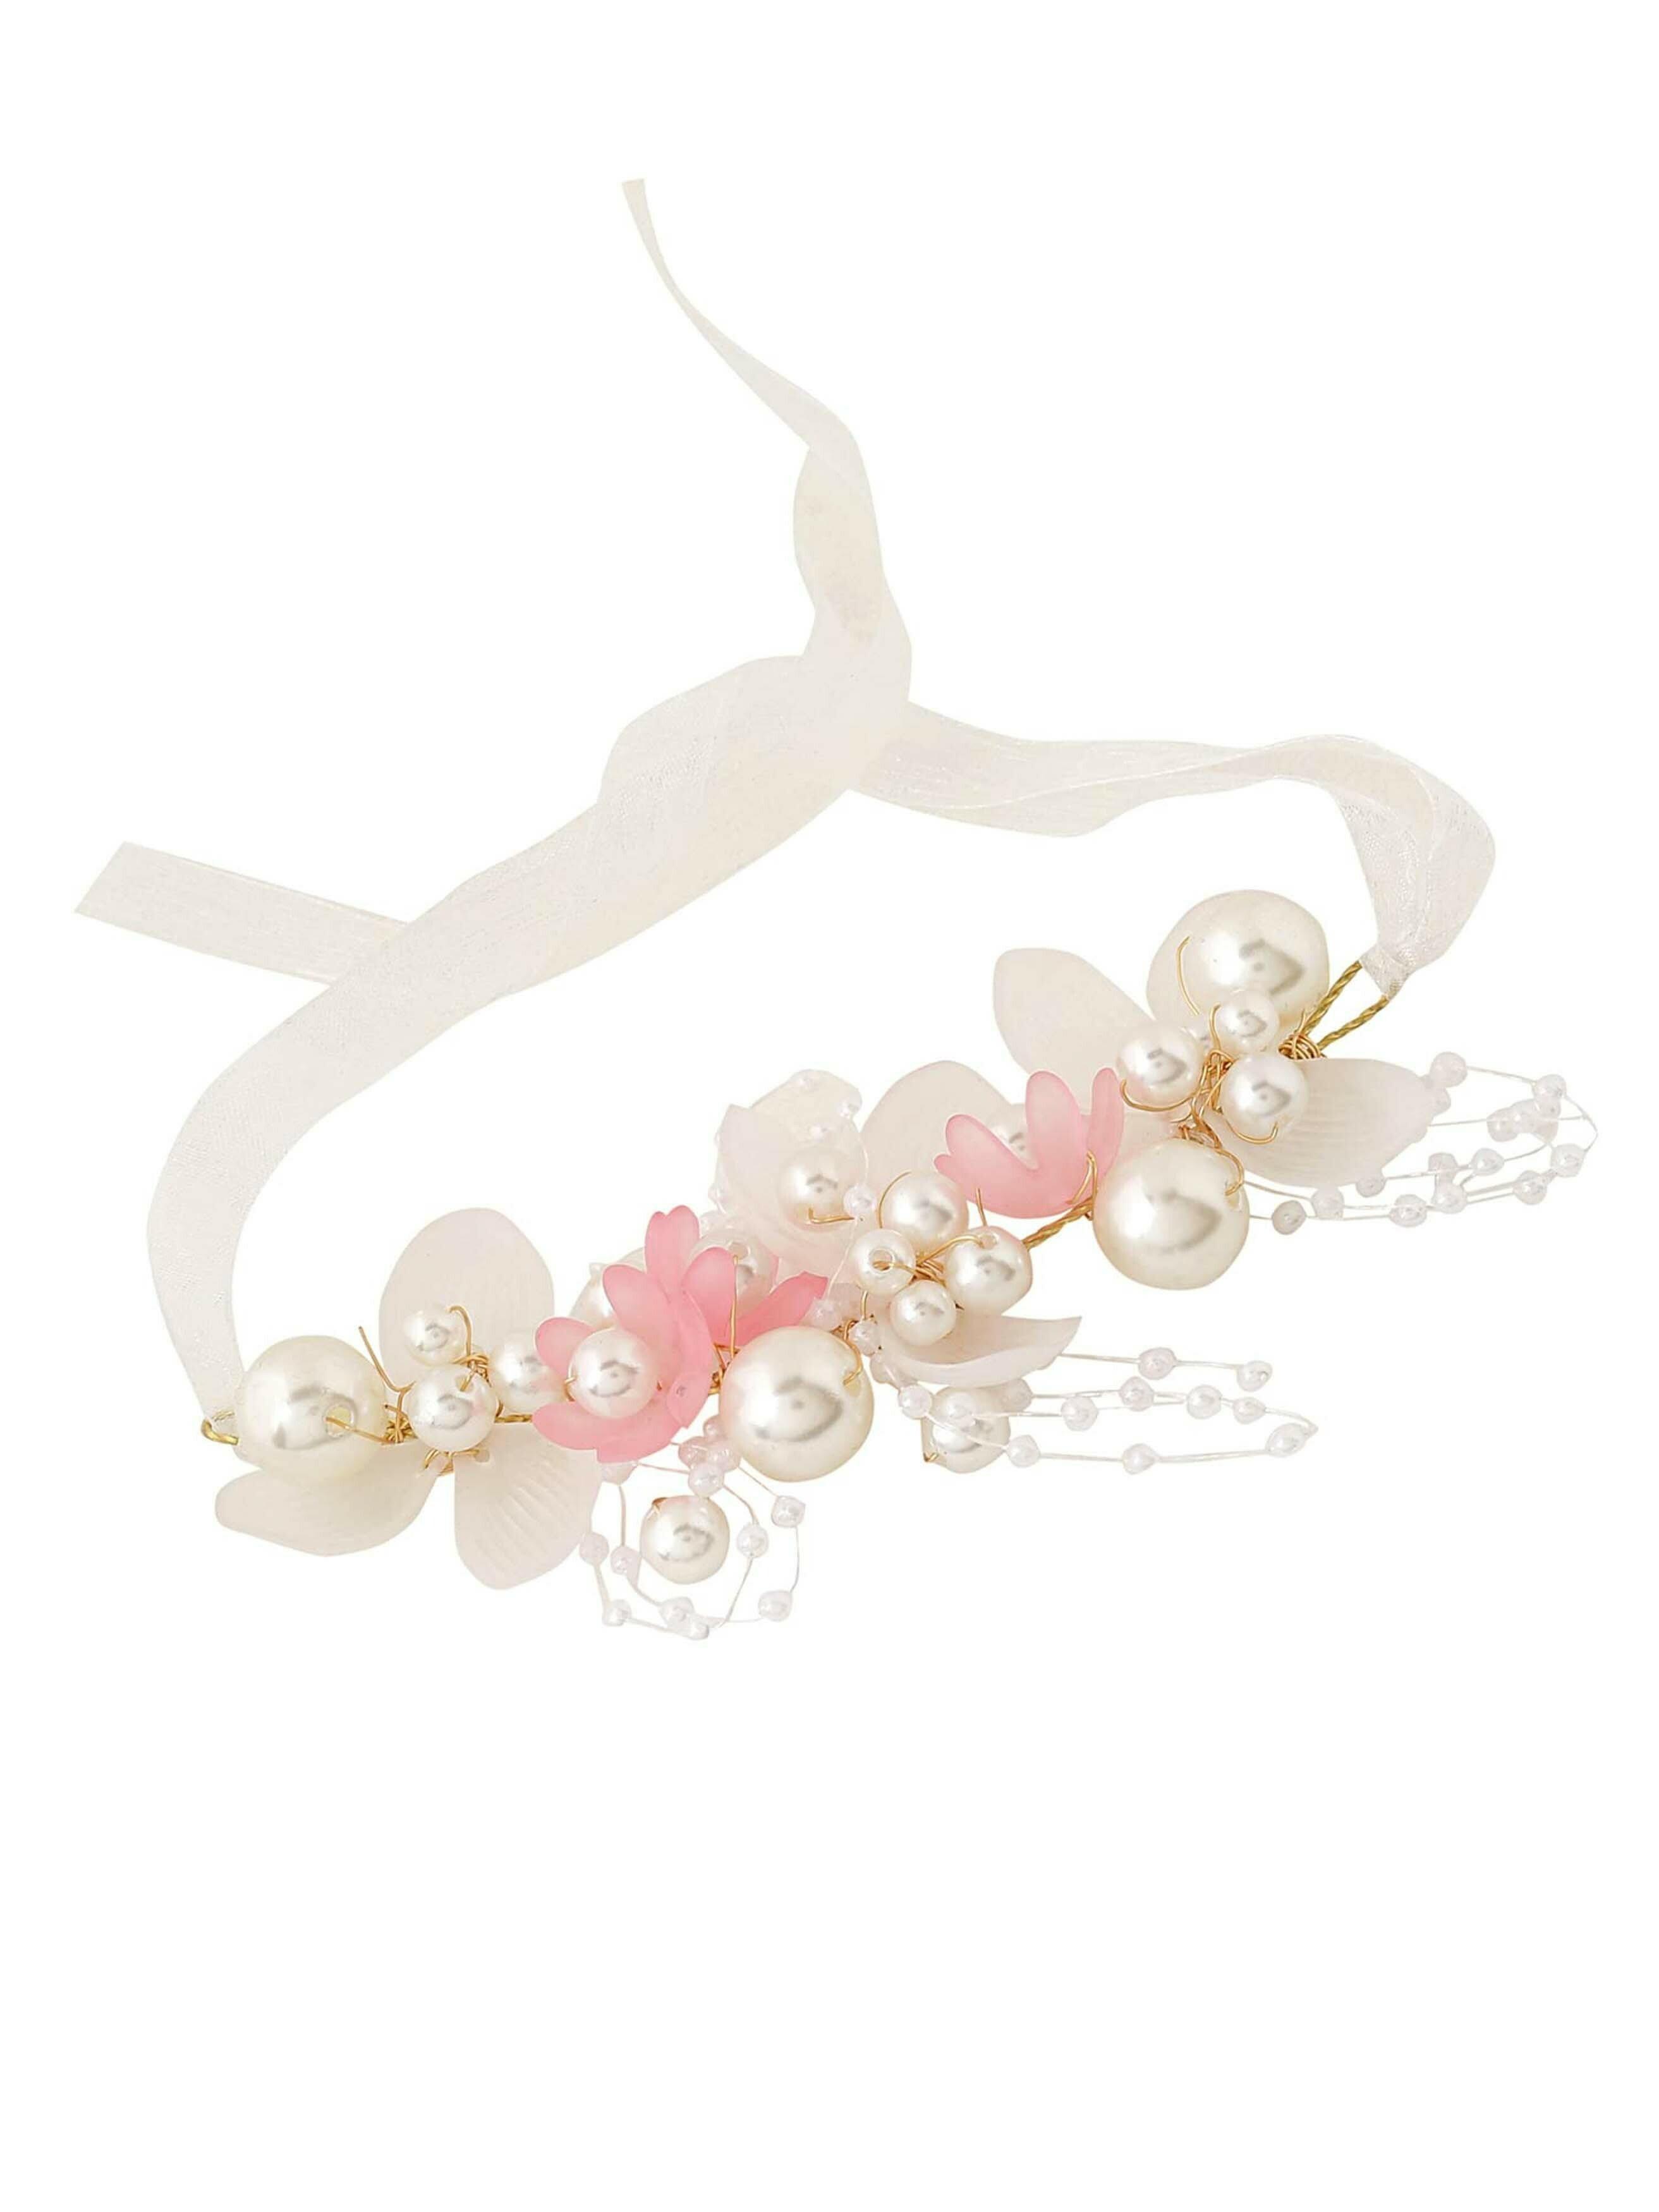
Kairangi by Yellow Chimes White Alloy Bracelet Floral Bracelets Bridal Wedding Fabric Wrist Band Pearl Hand For Women And Girls - 8.00 Centimeters
Type: Bracelets & Bangles
Brand: Kairangi by Yellow Chimes
Price: Rs. 339
 We collect raw material after researching market all around India, picking the specialty of each area and assemble them to make hand crafted Surprisingly Loving Traditional Jewellery We assure of your Trust on Us which has been there since so many years
Features: Wedding vine headpiece with hand-wired austrian crystals. These flexible tiara hair vine will adorn any bridal hairstyle. Wear this beautiful hair vine as a headband or wrap them around your braids and get creative,1 units overall. Size- 6 cm x 12.5 cm -length x width.,Adorable shapes of flowers and leaves are set in this pretty curving vine, accented with twinkling crystal beads and ivory pearls, this headpiece will make a glorious big day statement.,Design and look- the hair vine is bendable and flexible. You can bend it in any direction to weave through the hair. Looks fashionable and beautiful.,Perfect for gifting- a perfect gifting option for girls of all age groups. It serves multiple purposes, suits everyday requirements, and can also be used for special occasions.
Included: Pack of 1 Bracelet Floral Bracelets Bridal Wedding Fabric Wrist Band Pearl Hand